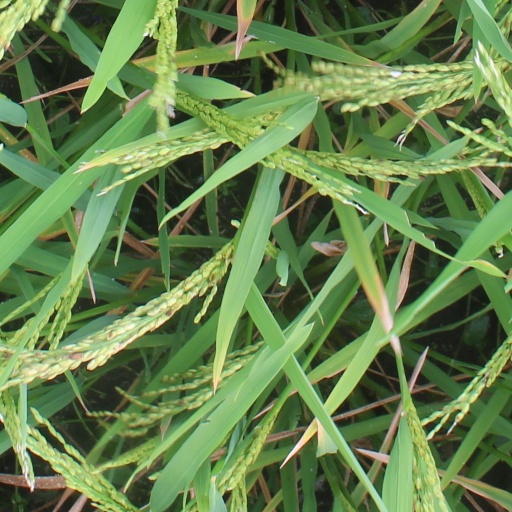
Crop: rice